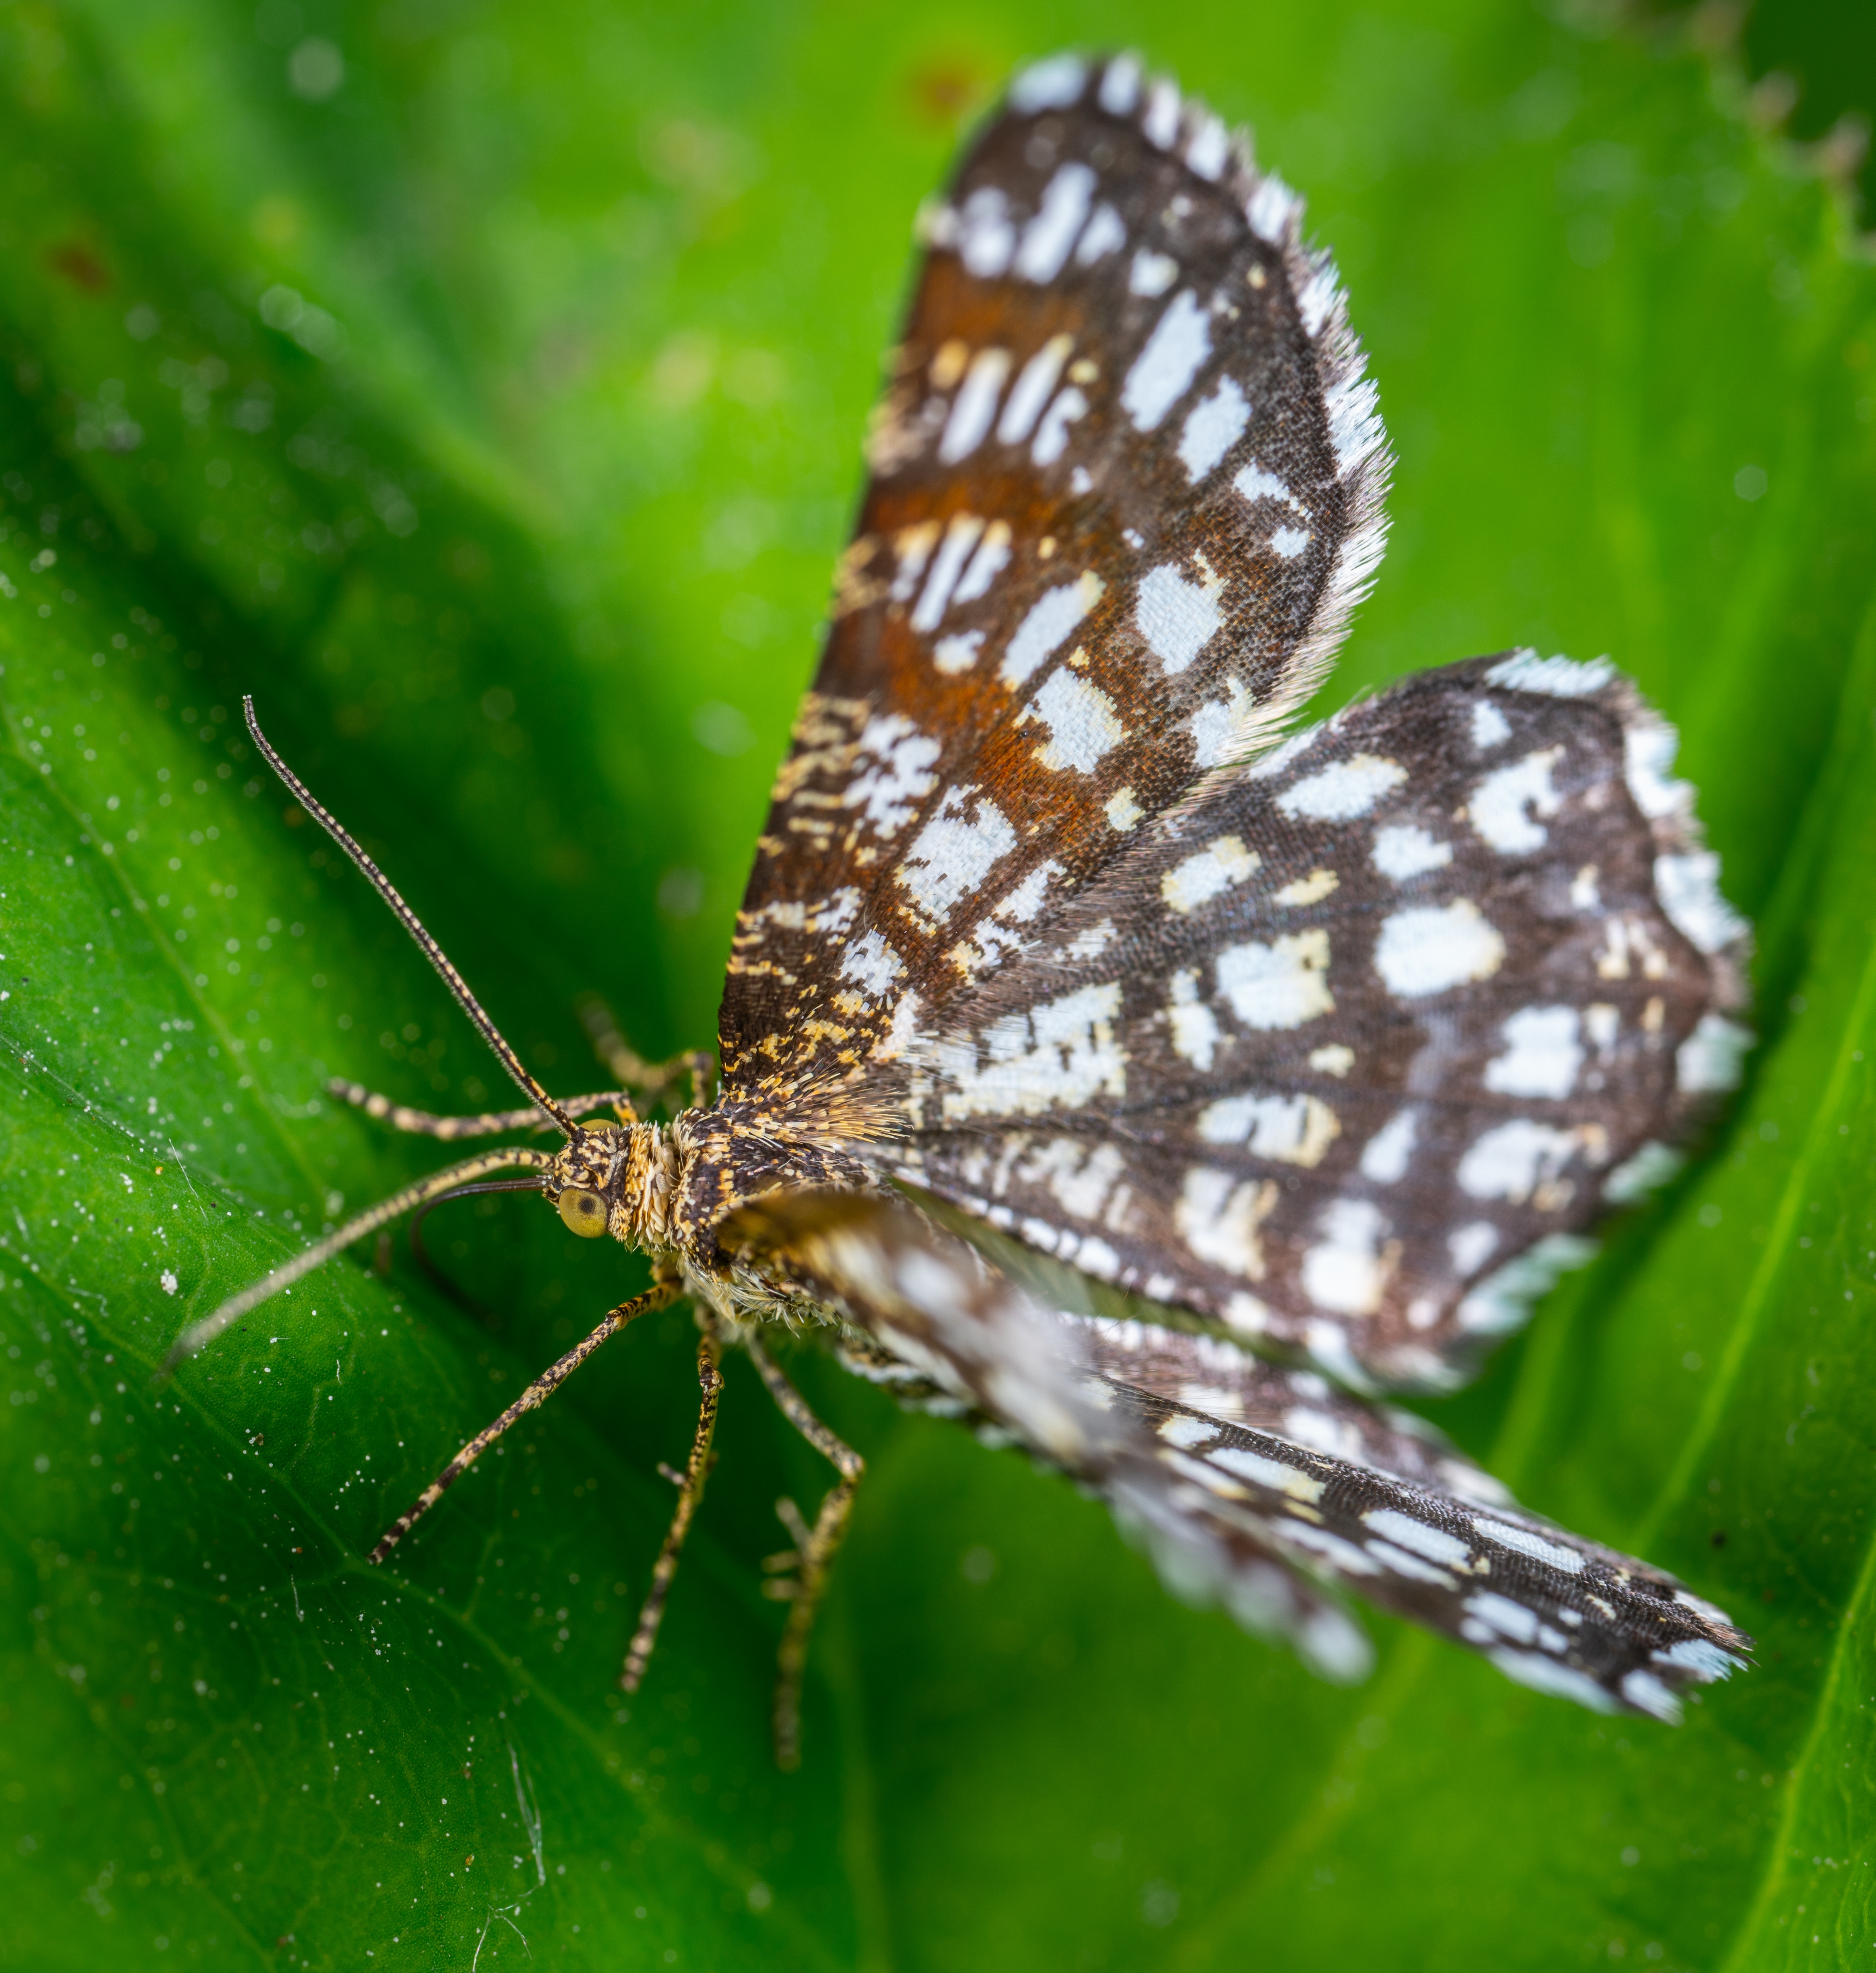
moths and butterflies, butterfly, insect, invertebrate, pollinator, macro photography, brush footed butterfly, Hamearis lucina, Grizzled skipper, lycaenid, Glanville fritillary, arthropod, organism, close up, riodinidae, melanargia, Euphydryas, pest, skipper butterfly, moth, Heath fritillary, wing, plant, fly, Melitaea, marsh fritillary, Aricia